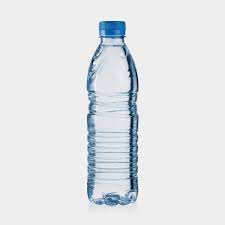
Label: plastic